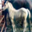
Label: horse